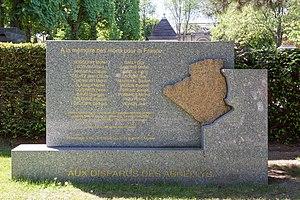
Monument aux soldats du 1er groupe de Compagnies nomades d'Algérie disparus dans la nuit du 31 octobre 1956 aux Abdellys (Tlemcent).
Le cimetière du Père-Lachaise est le plus grand cimetière parisien intra muros et l'un des plus célèbres dans le monde. Situé dans le 20ᵉ arrondissement, de nombreuses personnes célèbres y sont enterrées. Il accueille chaque année plus de trois millions et demi de visiteurs, ce qui en fait le cimetière le plus visité au monde. S'il est devenu un lieu touristique majeur de Paris, le Père-Lachaise reste un cimetière en activité dans lequel de très nombreuses opérations funéraires et cérémonies commémoratives se déroulent chaque année.
La stèle en mémoire des disparus des Abdellys est un mémorial commémorant de vingt soldats disparus aux Abdellys lors de la guerre d'Algérie, installé au cimetière du Père-Lachaise, à Paris en France.
Les compagnies nomades d'Algérie étaient des formations indigènes de l'armée française durant la guerre d'Algérie. Constituées en 1955, elles furent dissoutes à l'arrêt des hostilités en 1962.